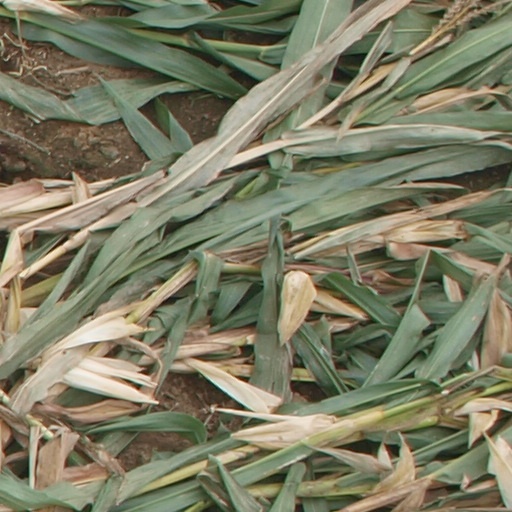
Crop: maize; corn